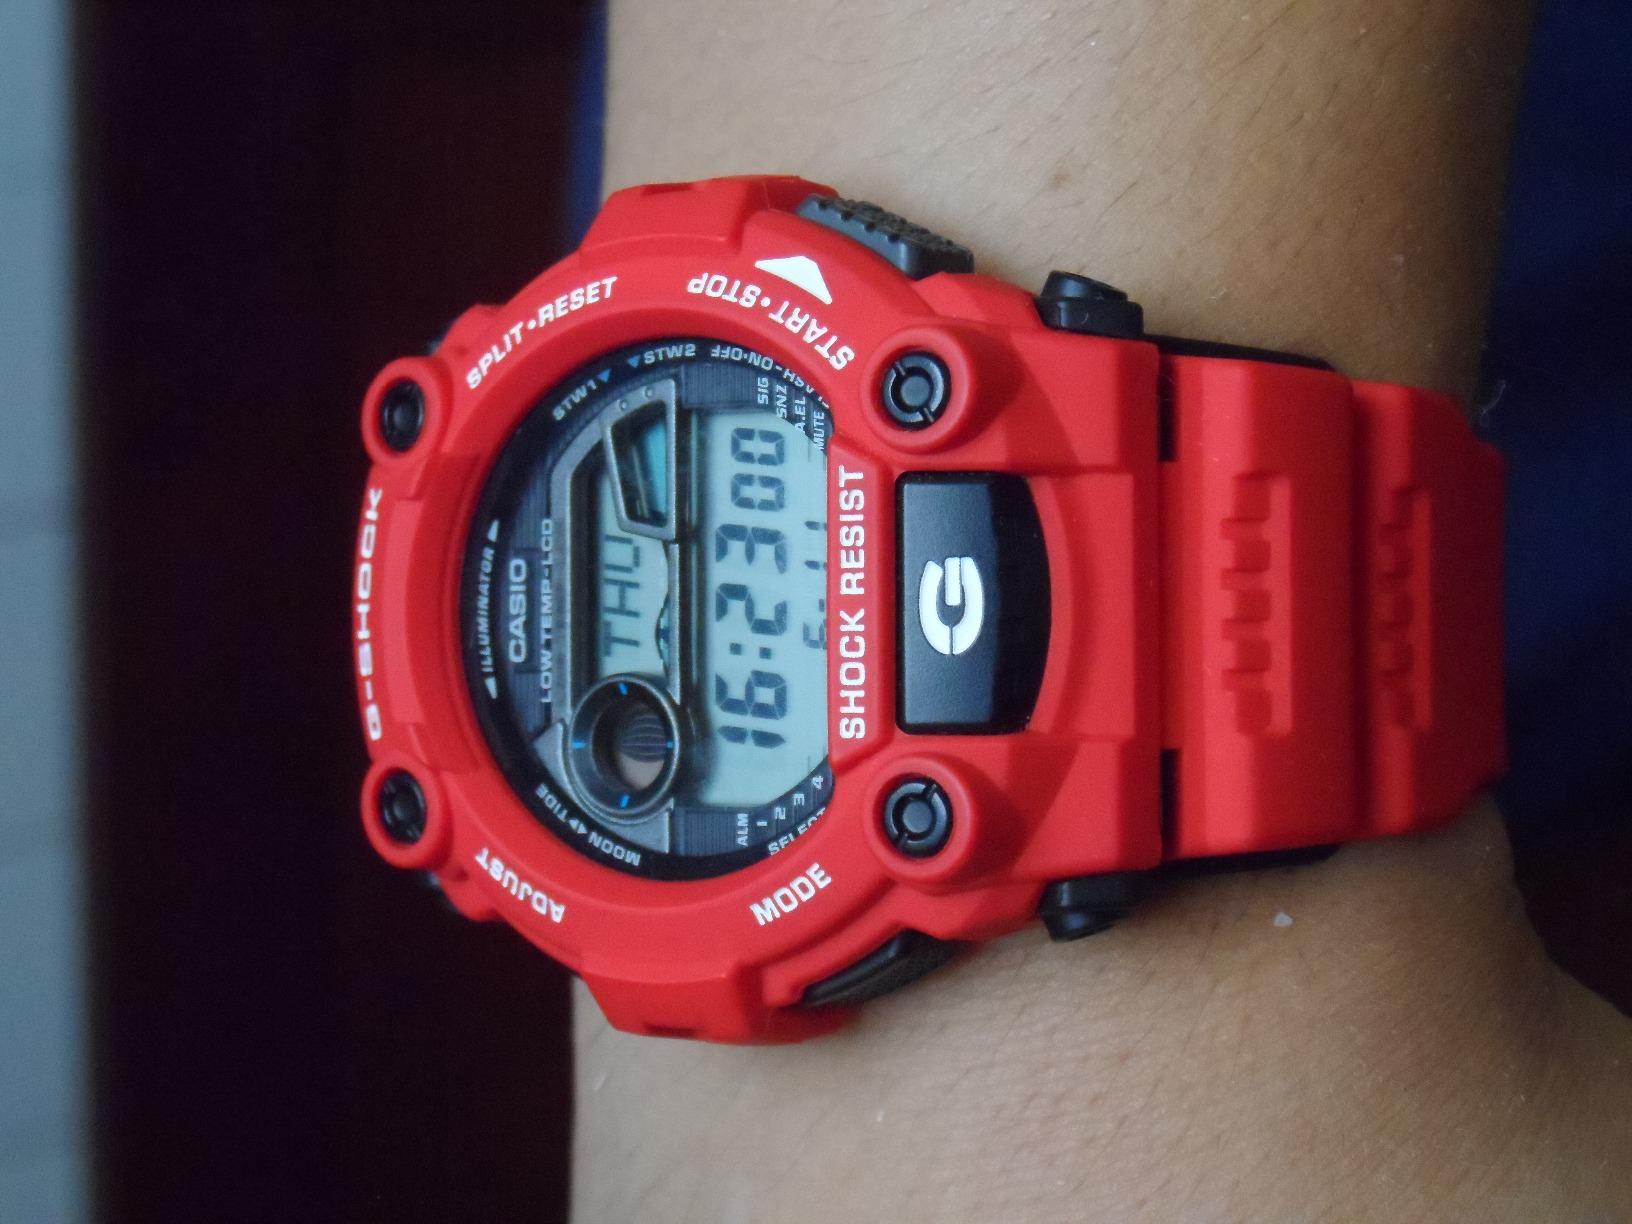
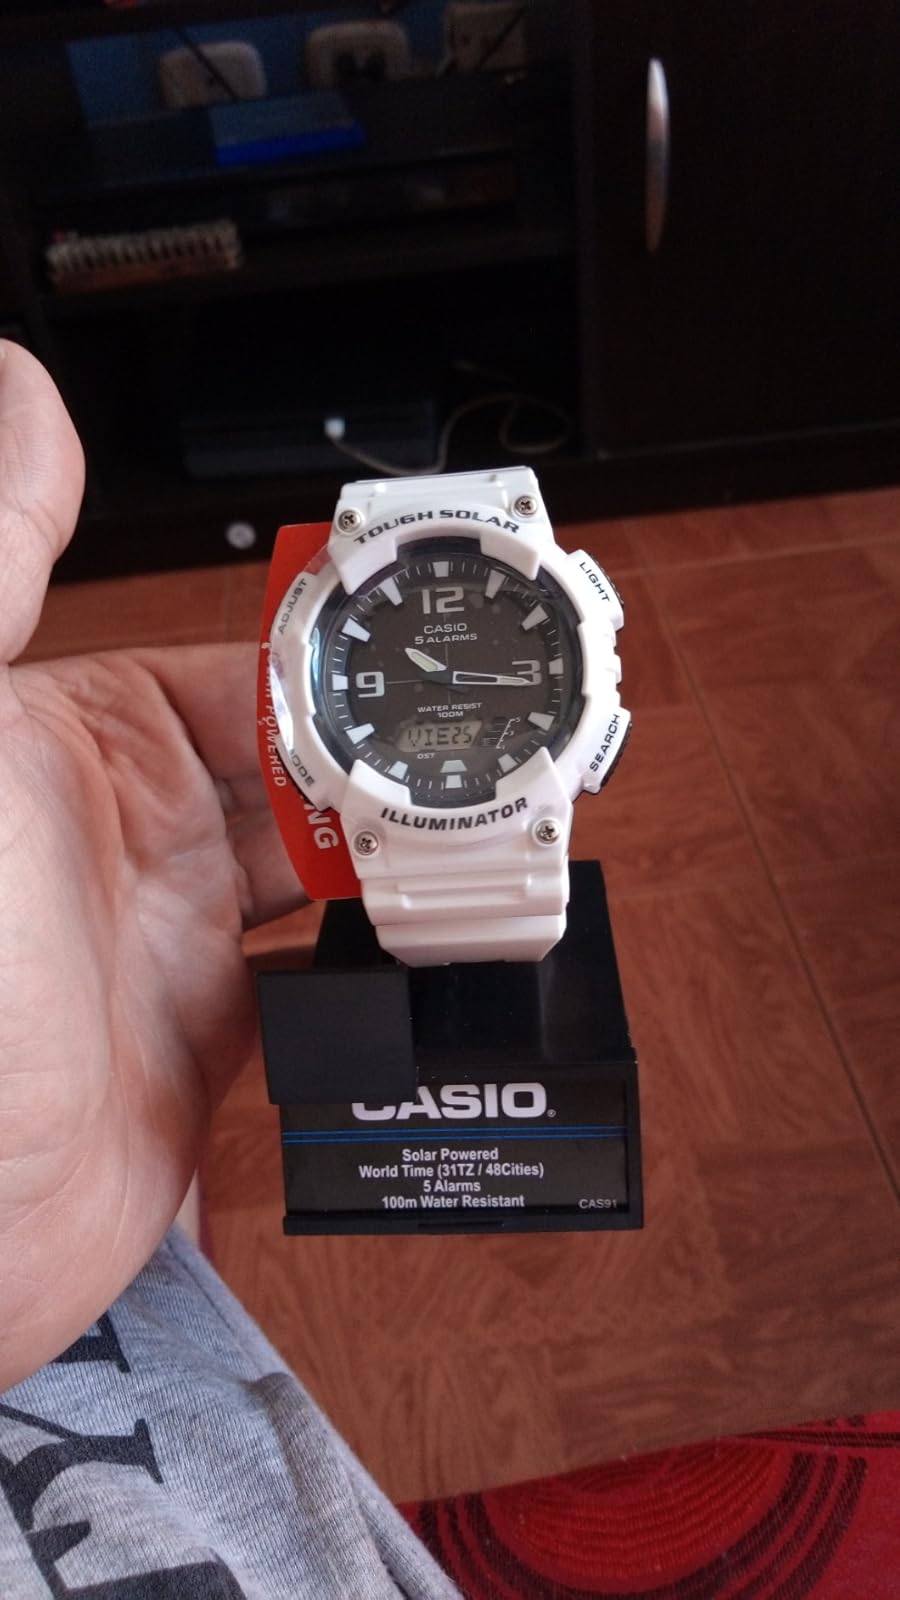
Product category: accessories_watch
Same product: no